Murs-et-Gélignieux

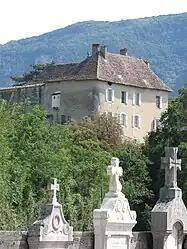
Chateau

Murs-et-Gélignieux is a commune in the Ain department in eastern France.